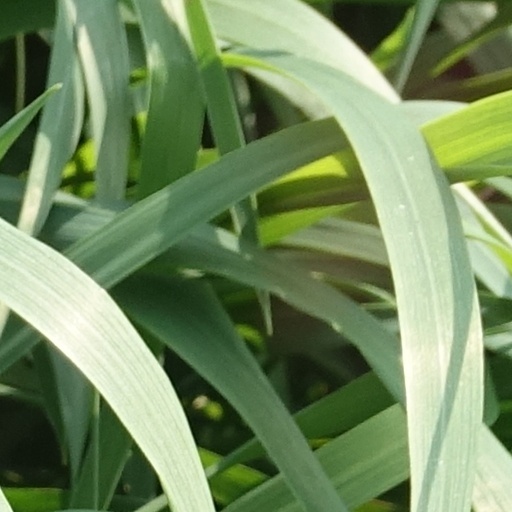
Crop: wheat